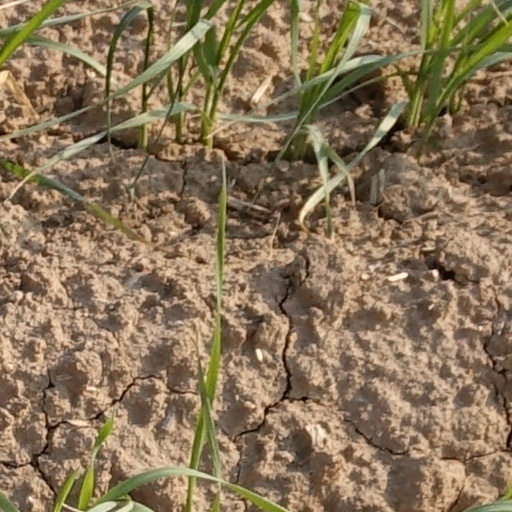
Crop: wheat